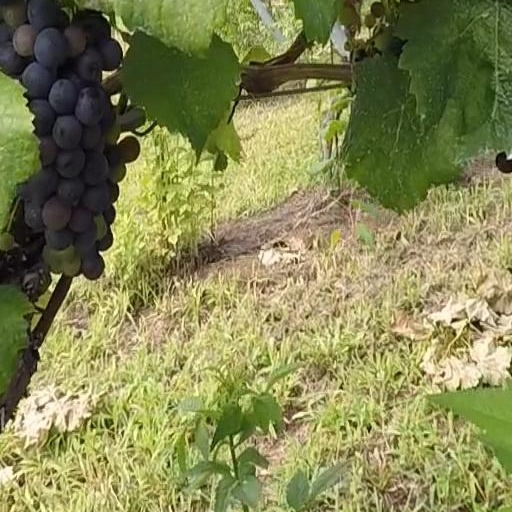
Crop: grape